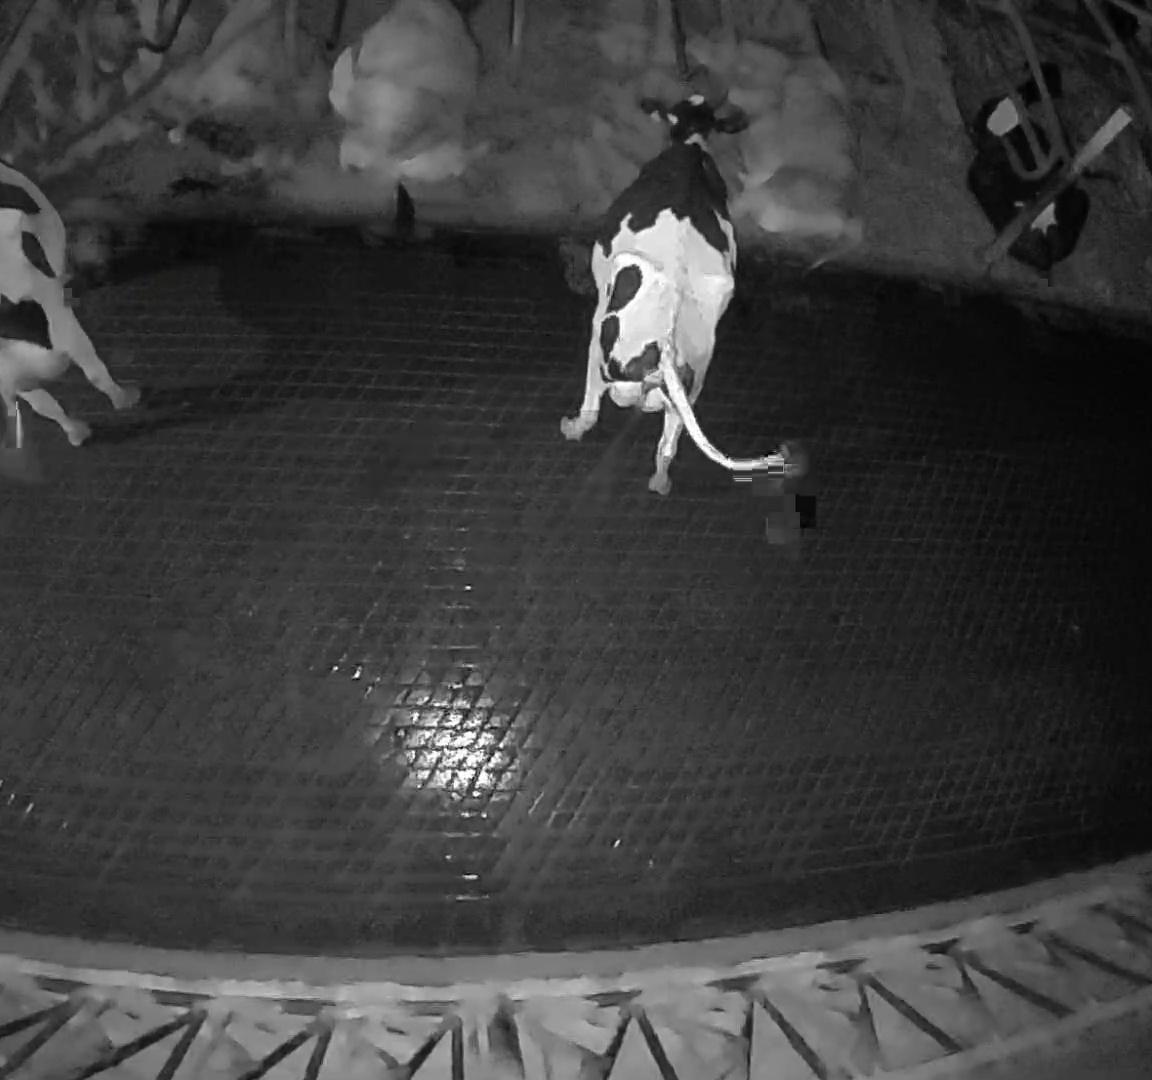
Number of cows: 4